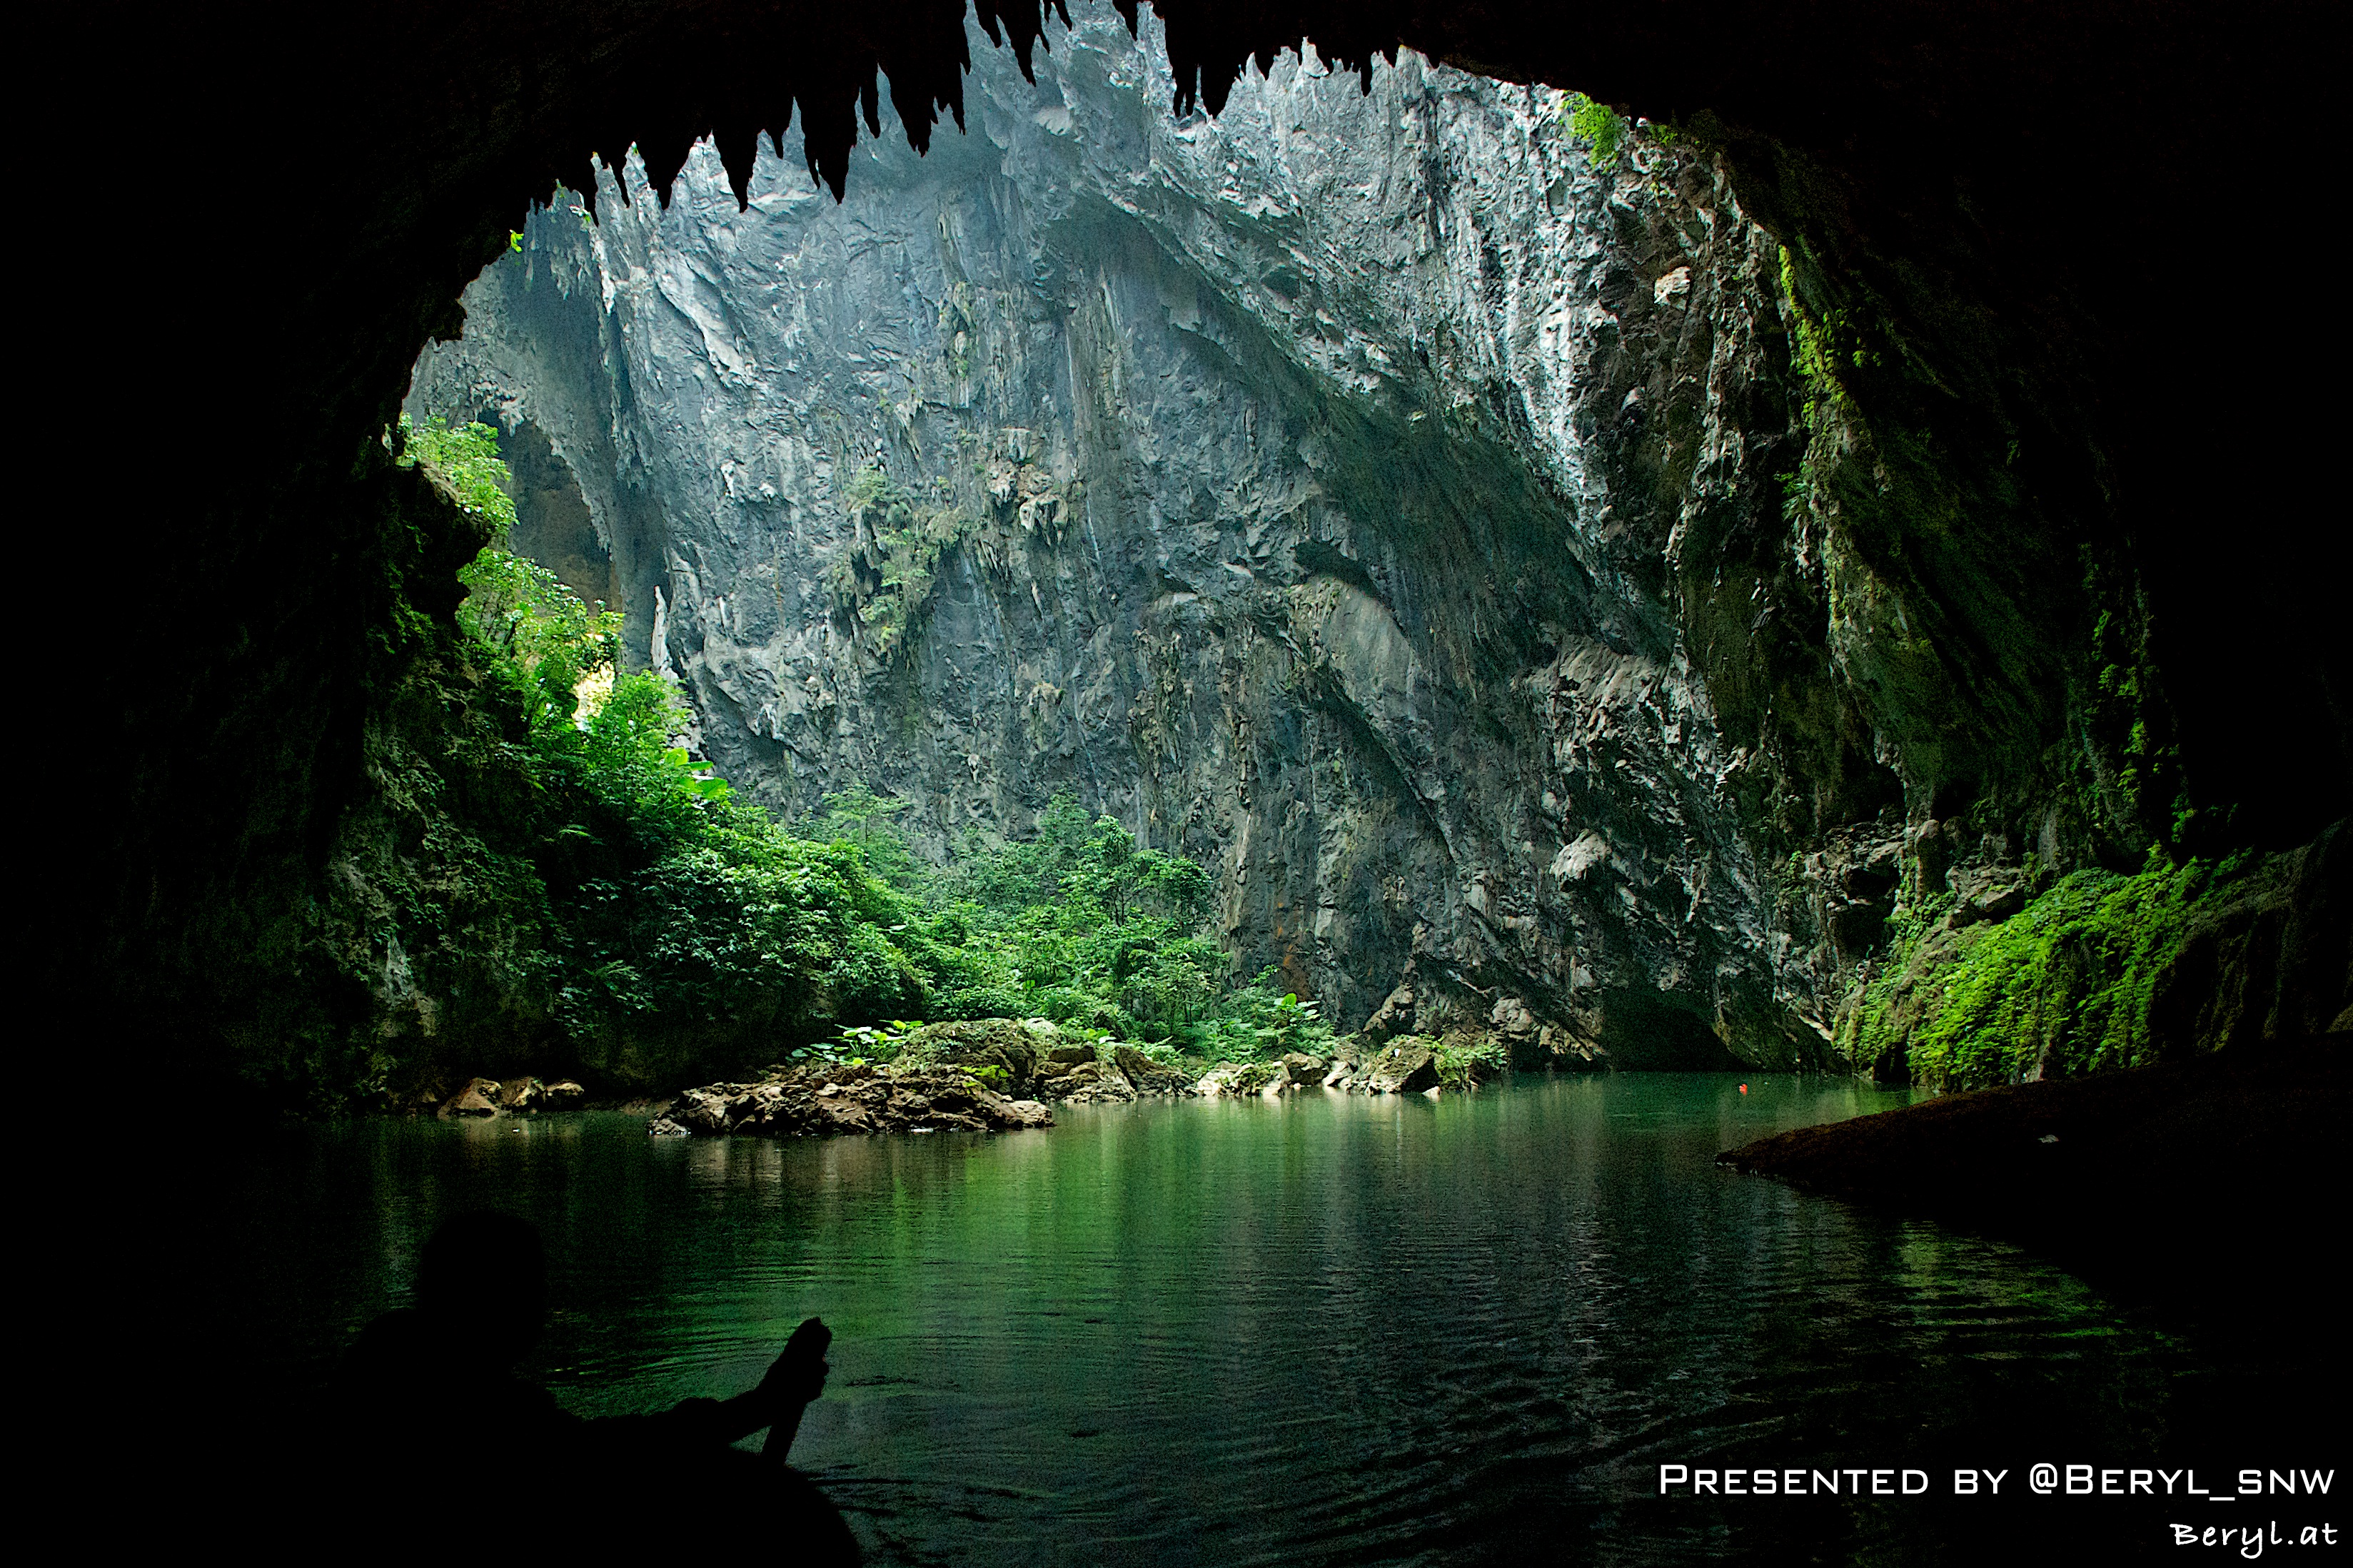
water, country, summer, vacation, formation, cave, reflection, nikon, sunny, 50mm, china, landform, sea cave, geographical feature